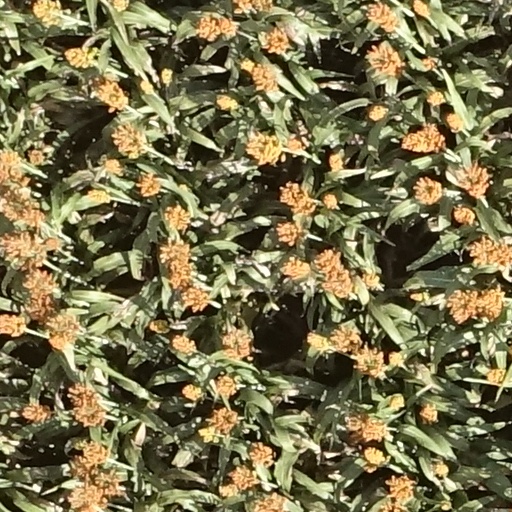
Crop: sorghum